Charoen Pokphand Foods

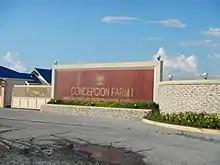
Thai-owned Charoen Pokphand Foods Philippines Corp. for the production of parent stocks, in Tinang, Concepcion, Tarlac.

The company researches and develops natural animal breeds. The goal is to obtain breeds that are disease-free and suited to the breeding environment in Thailand. The company produces parent stock broiler chicks, parent stock layer chicks, parent stock swine, broiler chicks, layer chicks, layers, and piglets for distribution to animal farms and domestic sales representatives.